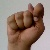
The image shows a hand gesture representing the letter 'T' in Indian Sign Language.